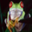
Label: frog